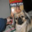
Label: dog